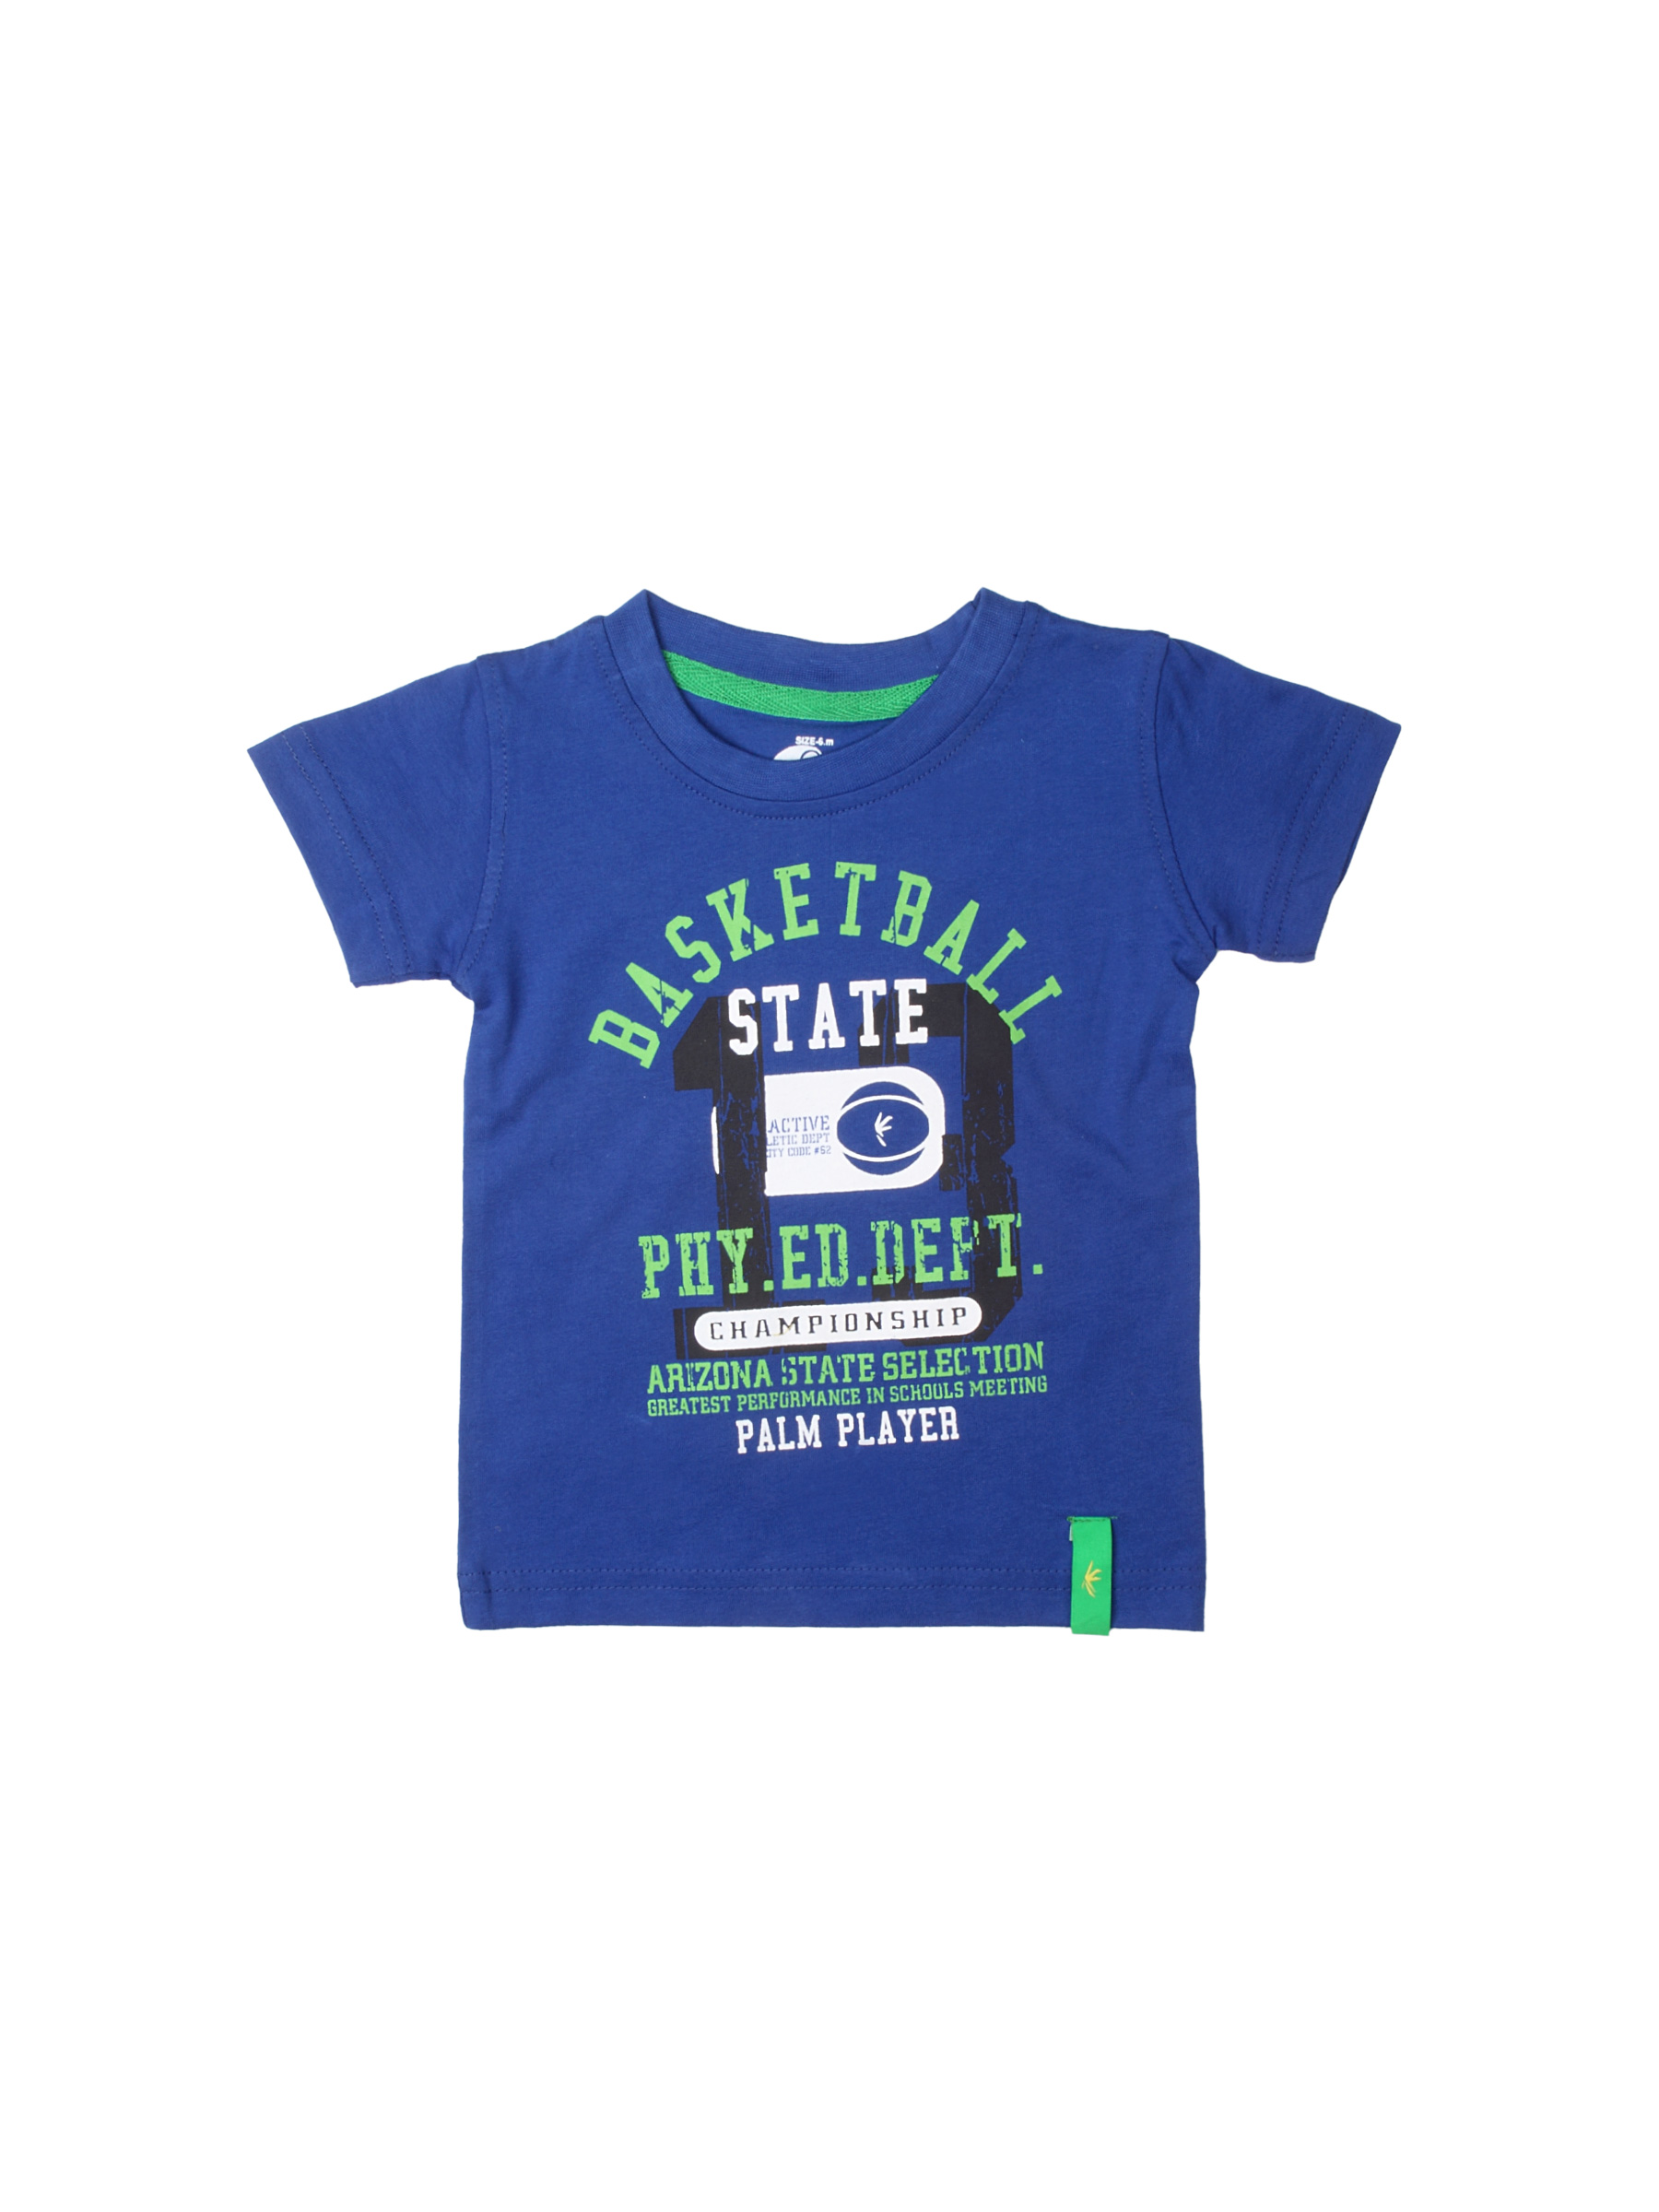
Gini and Jony Boys Printed Blue T-shirt
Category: Apparel / Topwear / Tshirts
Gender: Boys
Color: Blue
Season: Summer 2012
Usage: Casual